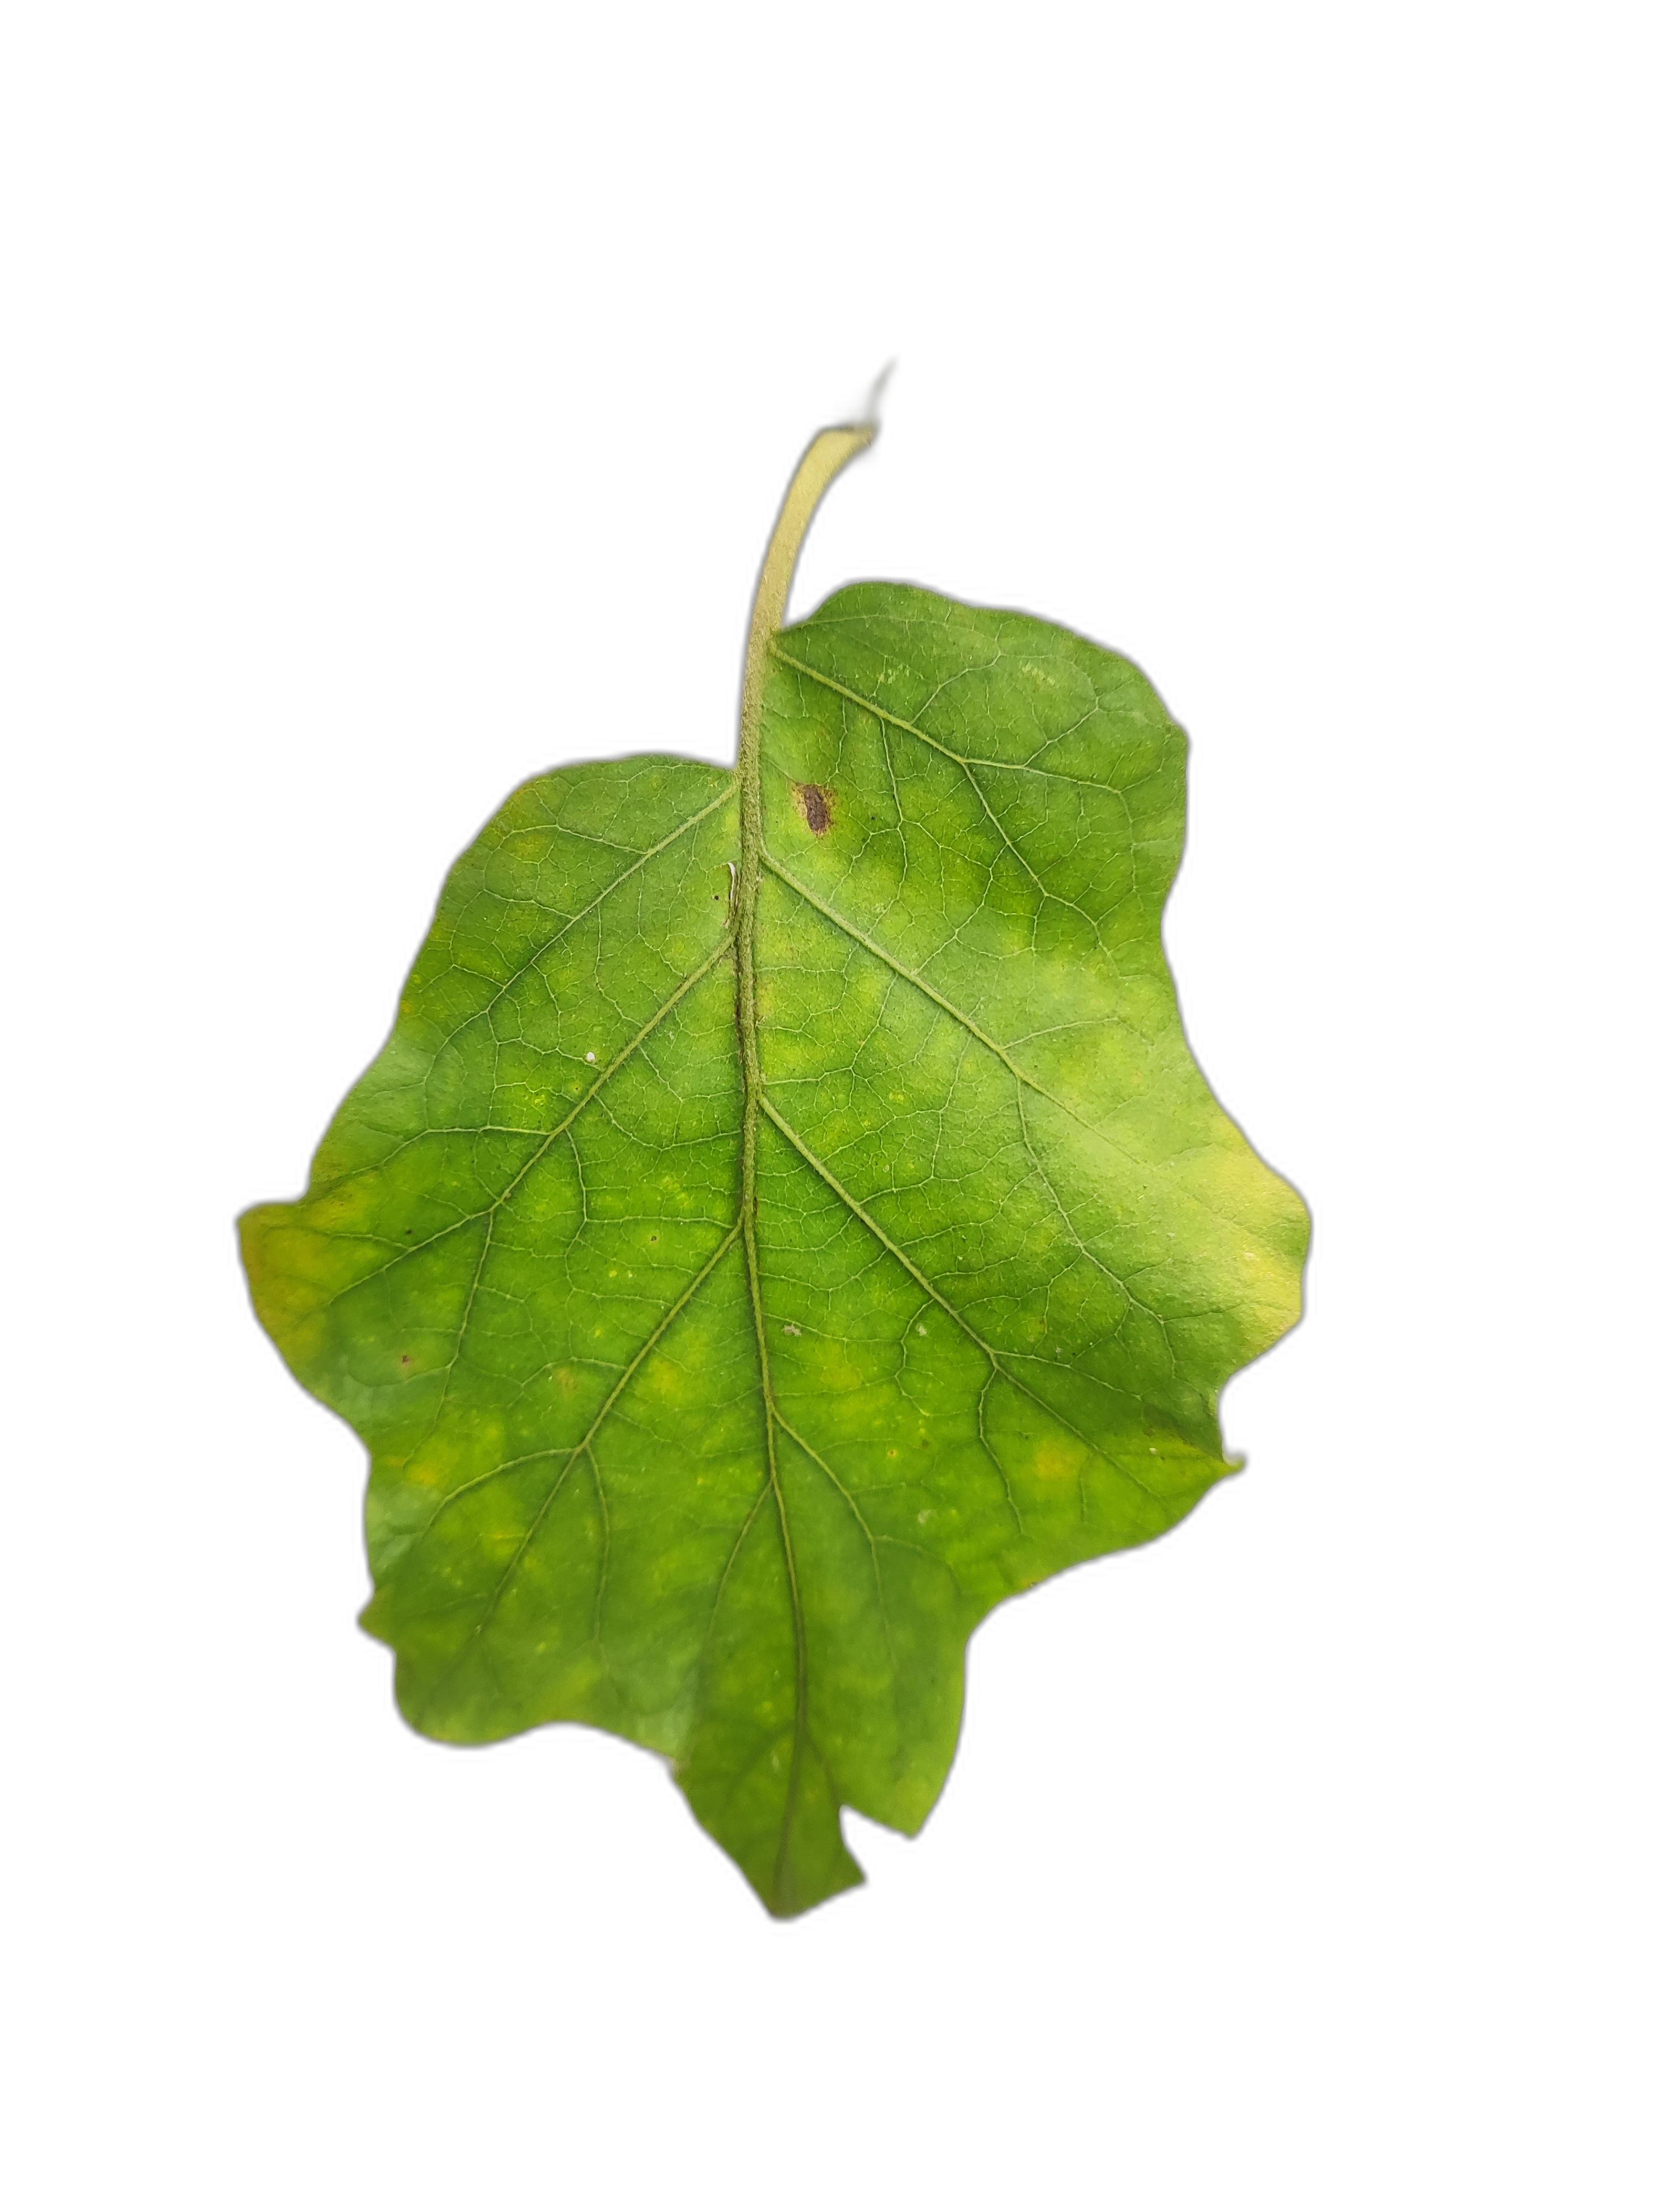
Label: Leaf Spot Disease